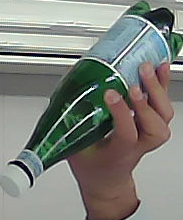
Product: sanpellegrino_water